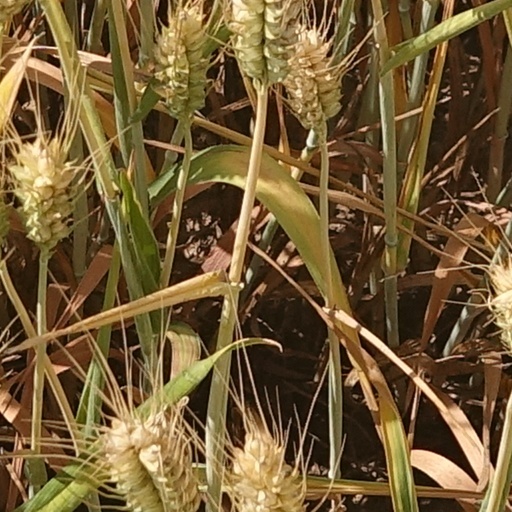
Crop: wheat